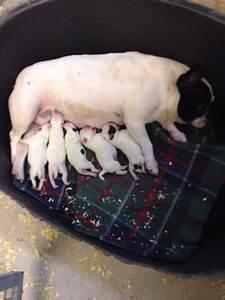
dog